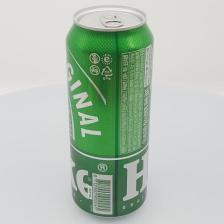
Label: cans